C16orf82

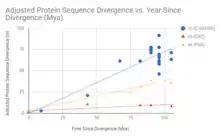
Graph of the adjusted protein sequence divergence of C16orf82, cytochrome C, and fibrinogen using species which contain C16orf82 orthologs.

"C16orf82"'s rate of evolution was determined to be relatively fast even in comparison to fibrinogen, a gene that has been shown to evolve quickly.